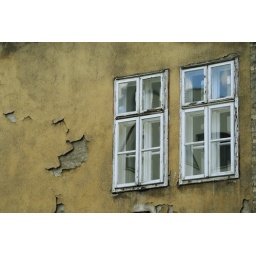
Old dark yellow wall with paint coming of, in Budapest.